Ski flying

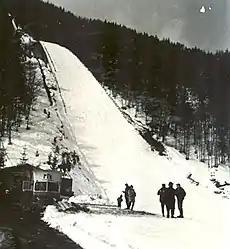
The first ever ski flying events were held at "Bloudkova velikanka" in Planica, Kingdom of Yugoslavia (pictured in 1963)

The origins of ski flying can be traced directly to 15 March 1936 in Planica, Slovenia (then a part of the Kingdom of Yugoslavia), when 18-year-old Austrian Josef "Sepp" Bradl became the first man in history to land a ski jump of over . His world record jump of was set at "Bloudkova velikanka" ("Bloudek giant"), a new hill designed and completed in 1934 by engineers Stanko Bloudek and Ivan Rožman, together with Joso Gorec. A year earlier, Olav Ulland had crossed the 100 m barrier in Ponte di Legno, Italy, but touched the snow with his hands, which rendered his jump – and world record – unofficial.